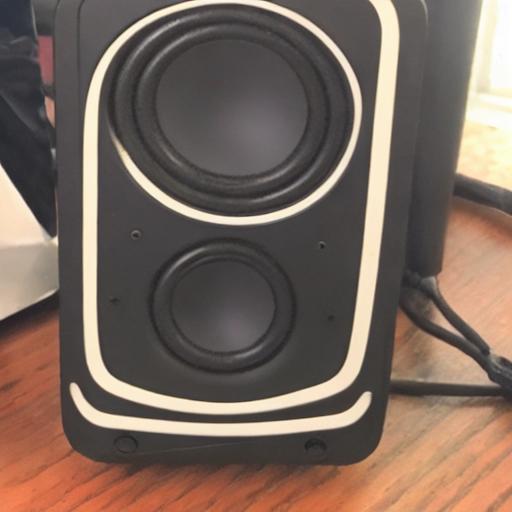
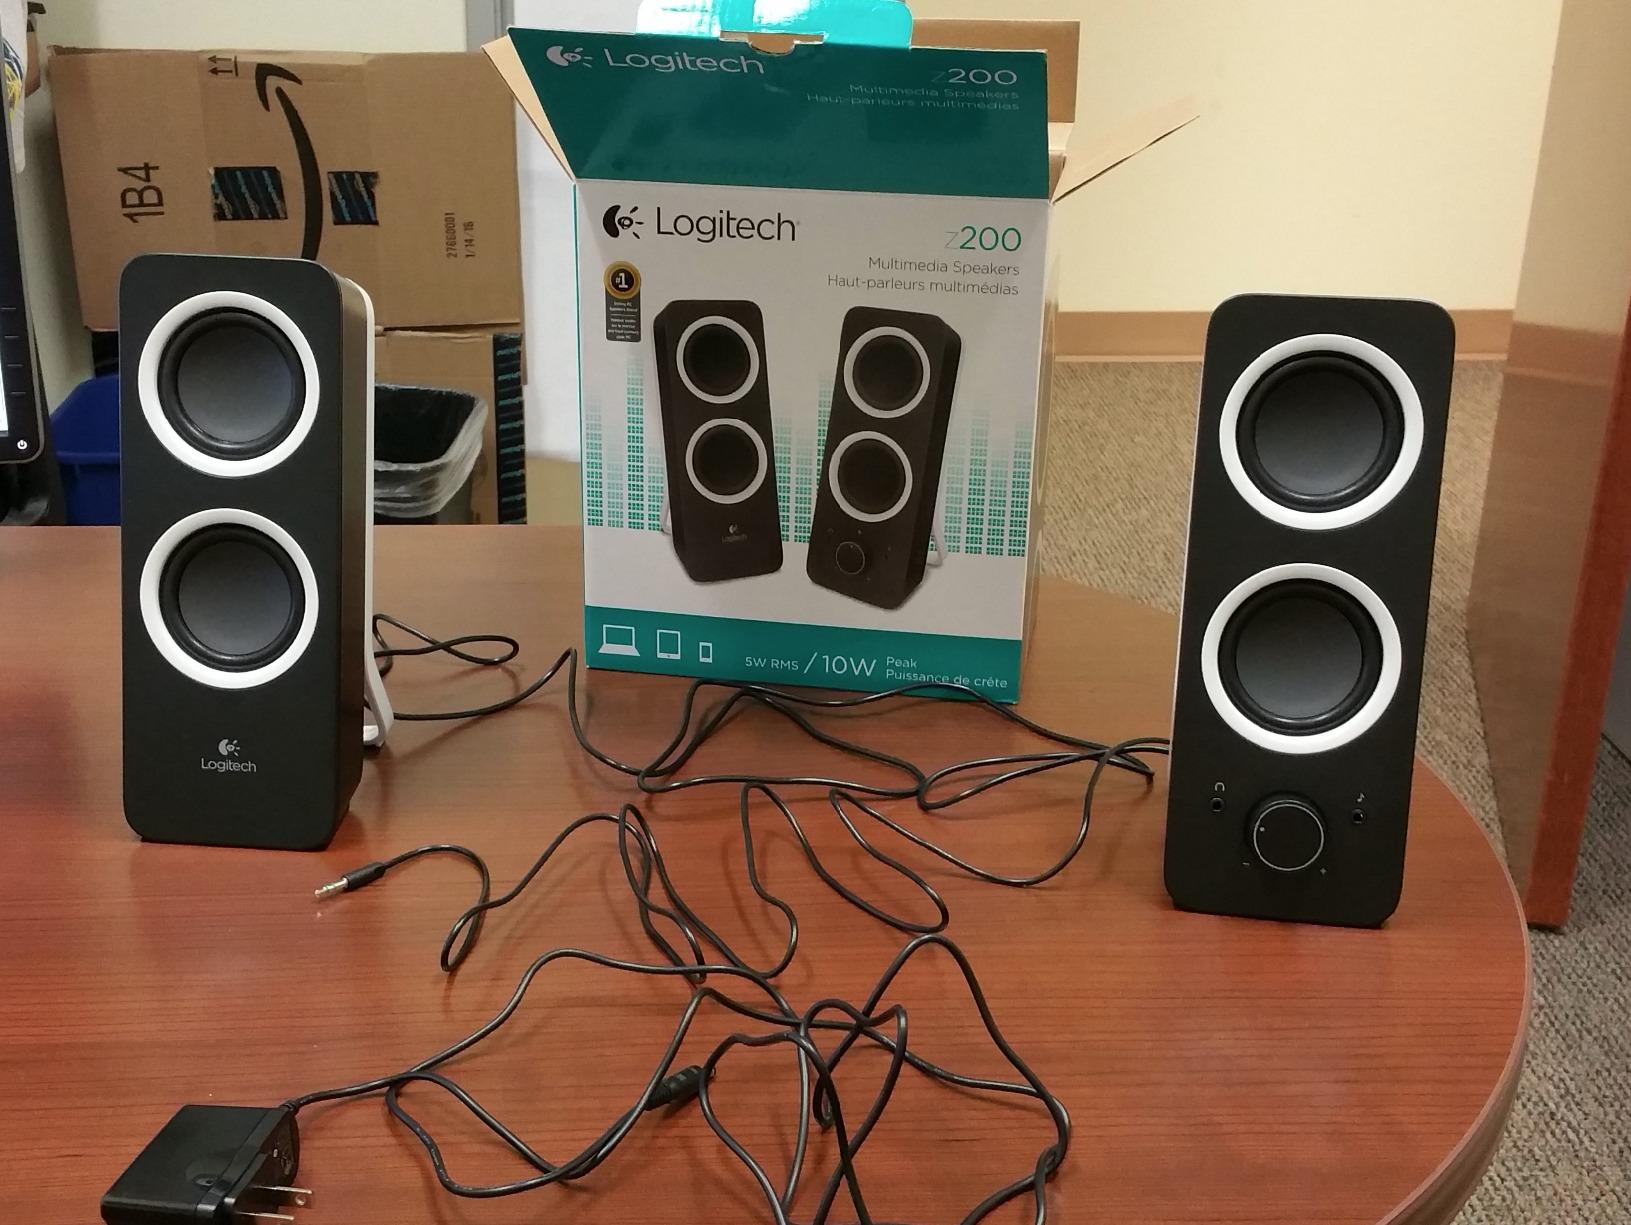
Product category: speaker
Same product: no